Ming treasure voyages

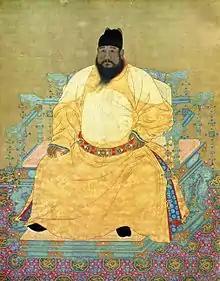
Painting of the Xuande Emperor, dated to the Ming dynasty (National Palace Museum)

On 14 November 1416, the Yongle Emperor returned to Nanjing. On 19 November, a grand ceremony was held where he bestowed gifts to princes, civil officials, military officers, and the ambassadors of 18 countries. On 28 December, the ambassadors visited the Ming court to take their leave and were bestowed robes before departure. That day, the emperor ordered the undertaking of the fifth voyage, the aim of which was to return the ambassadors and to reward their kings.